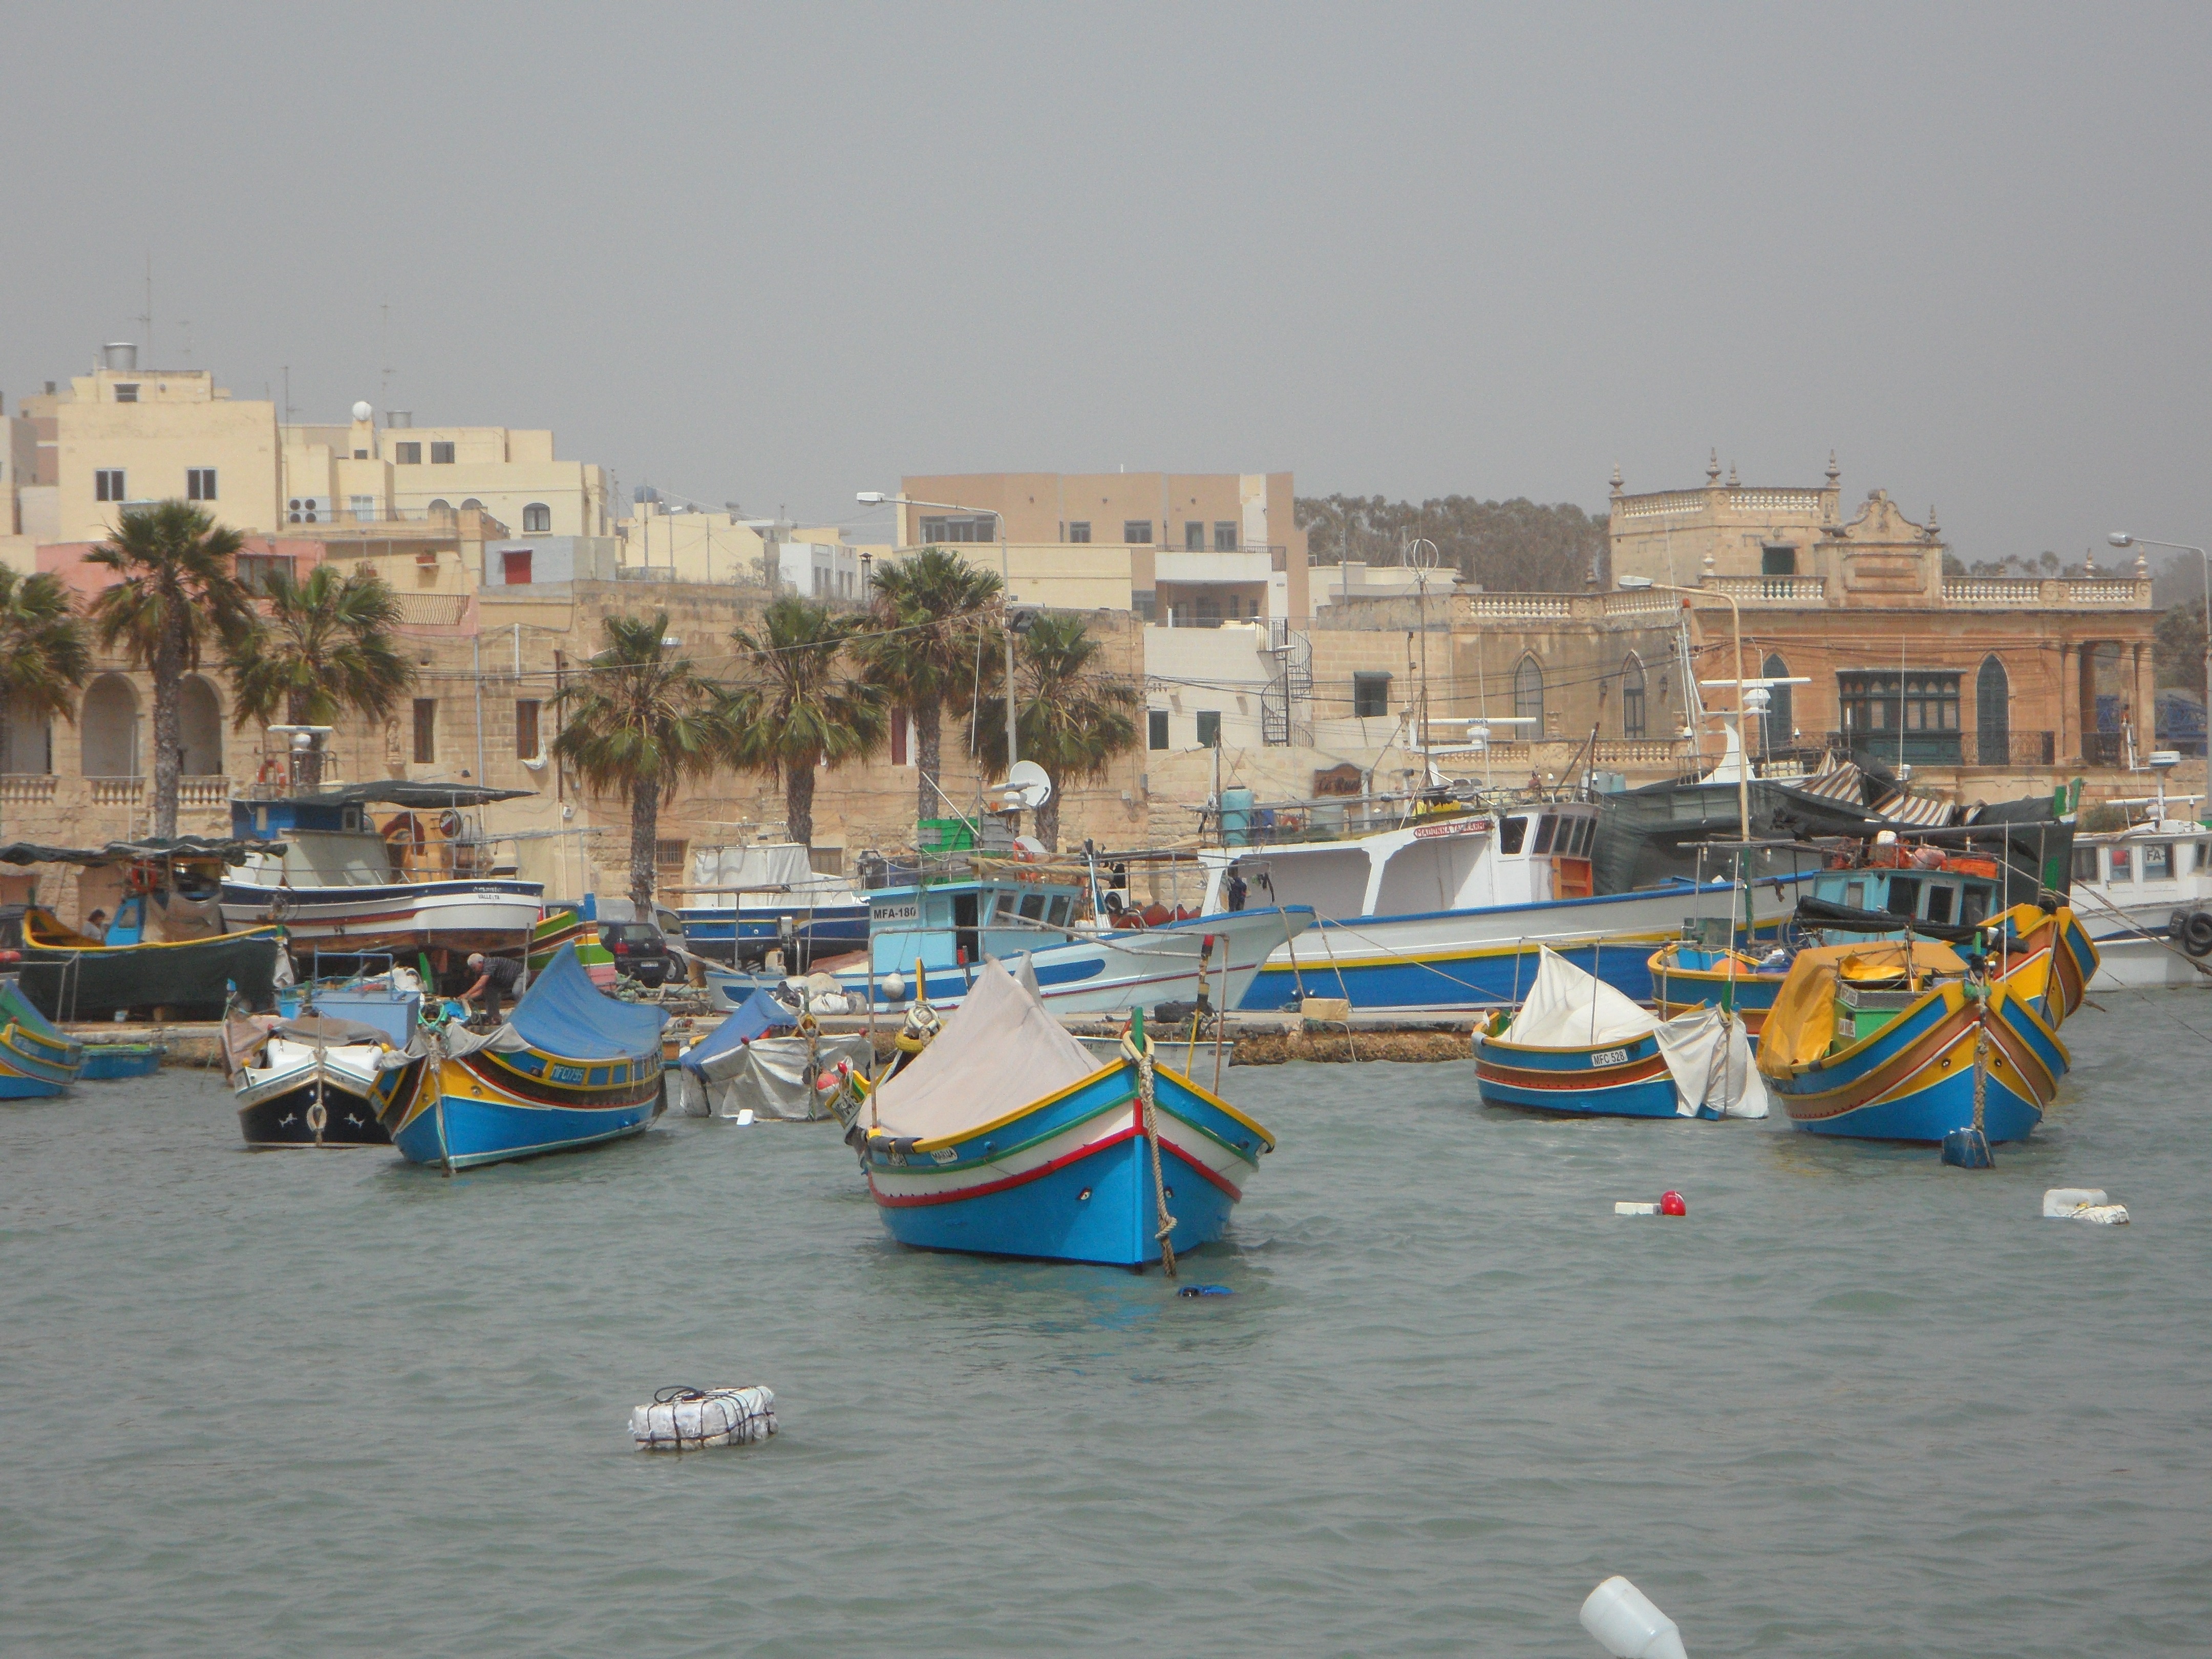
sea, boat, vacation, vehicle, harbor, marina, port, colorful, waterway, boating, boats, picturesque, malta, watercraft, fishing vessel, fishing boats, luzzu, marsaxlokk, uzzus